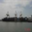
Label: ship